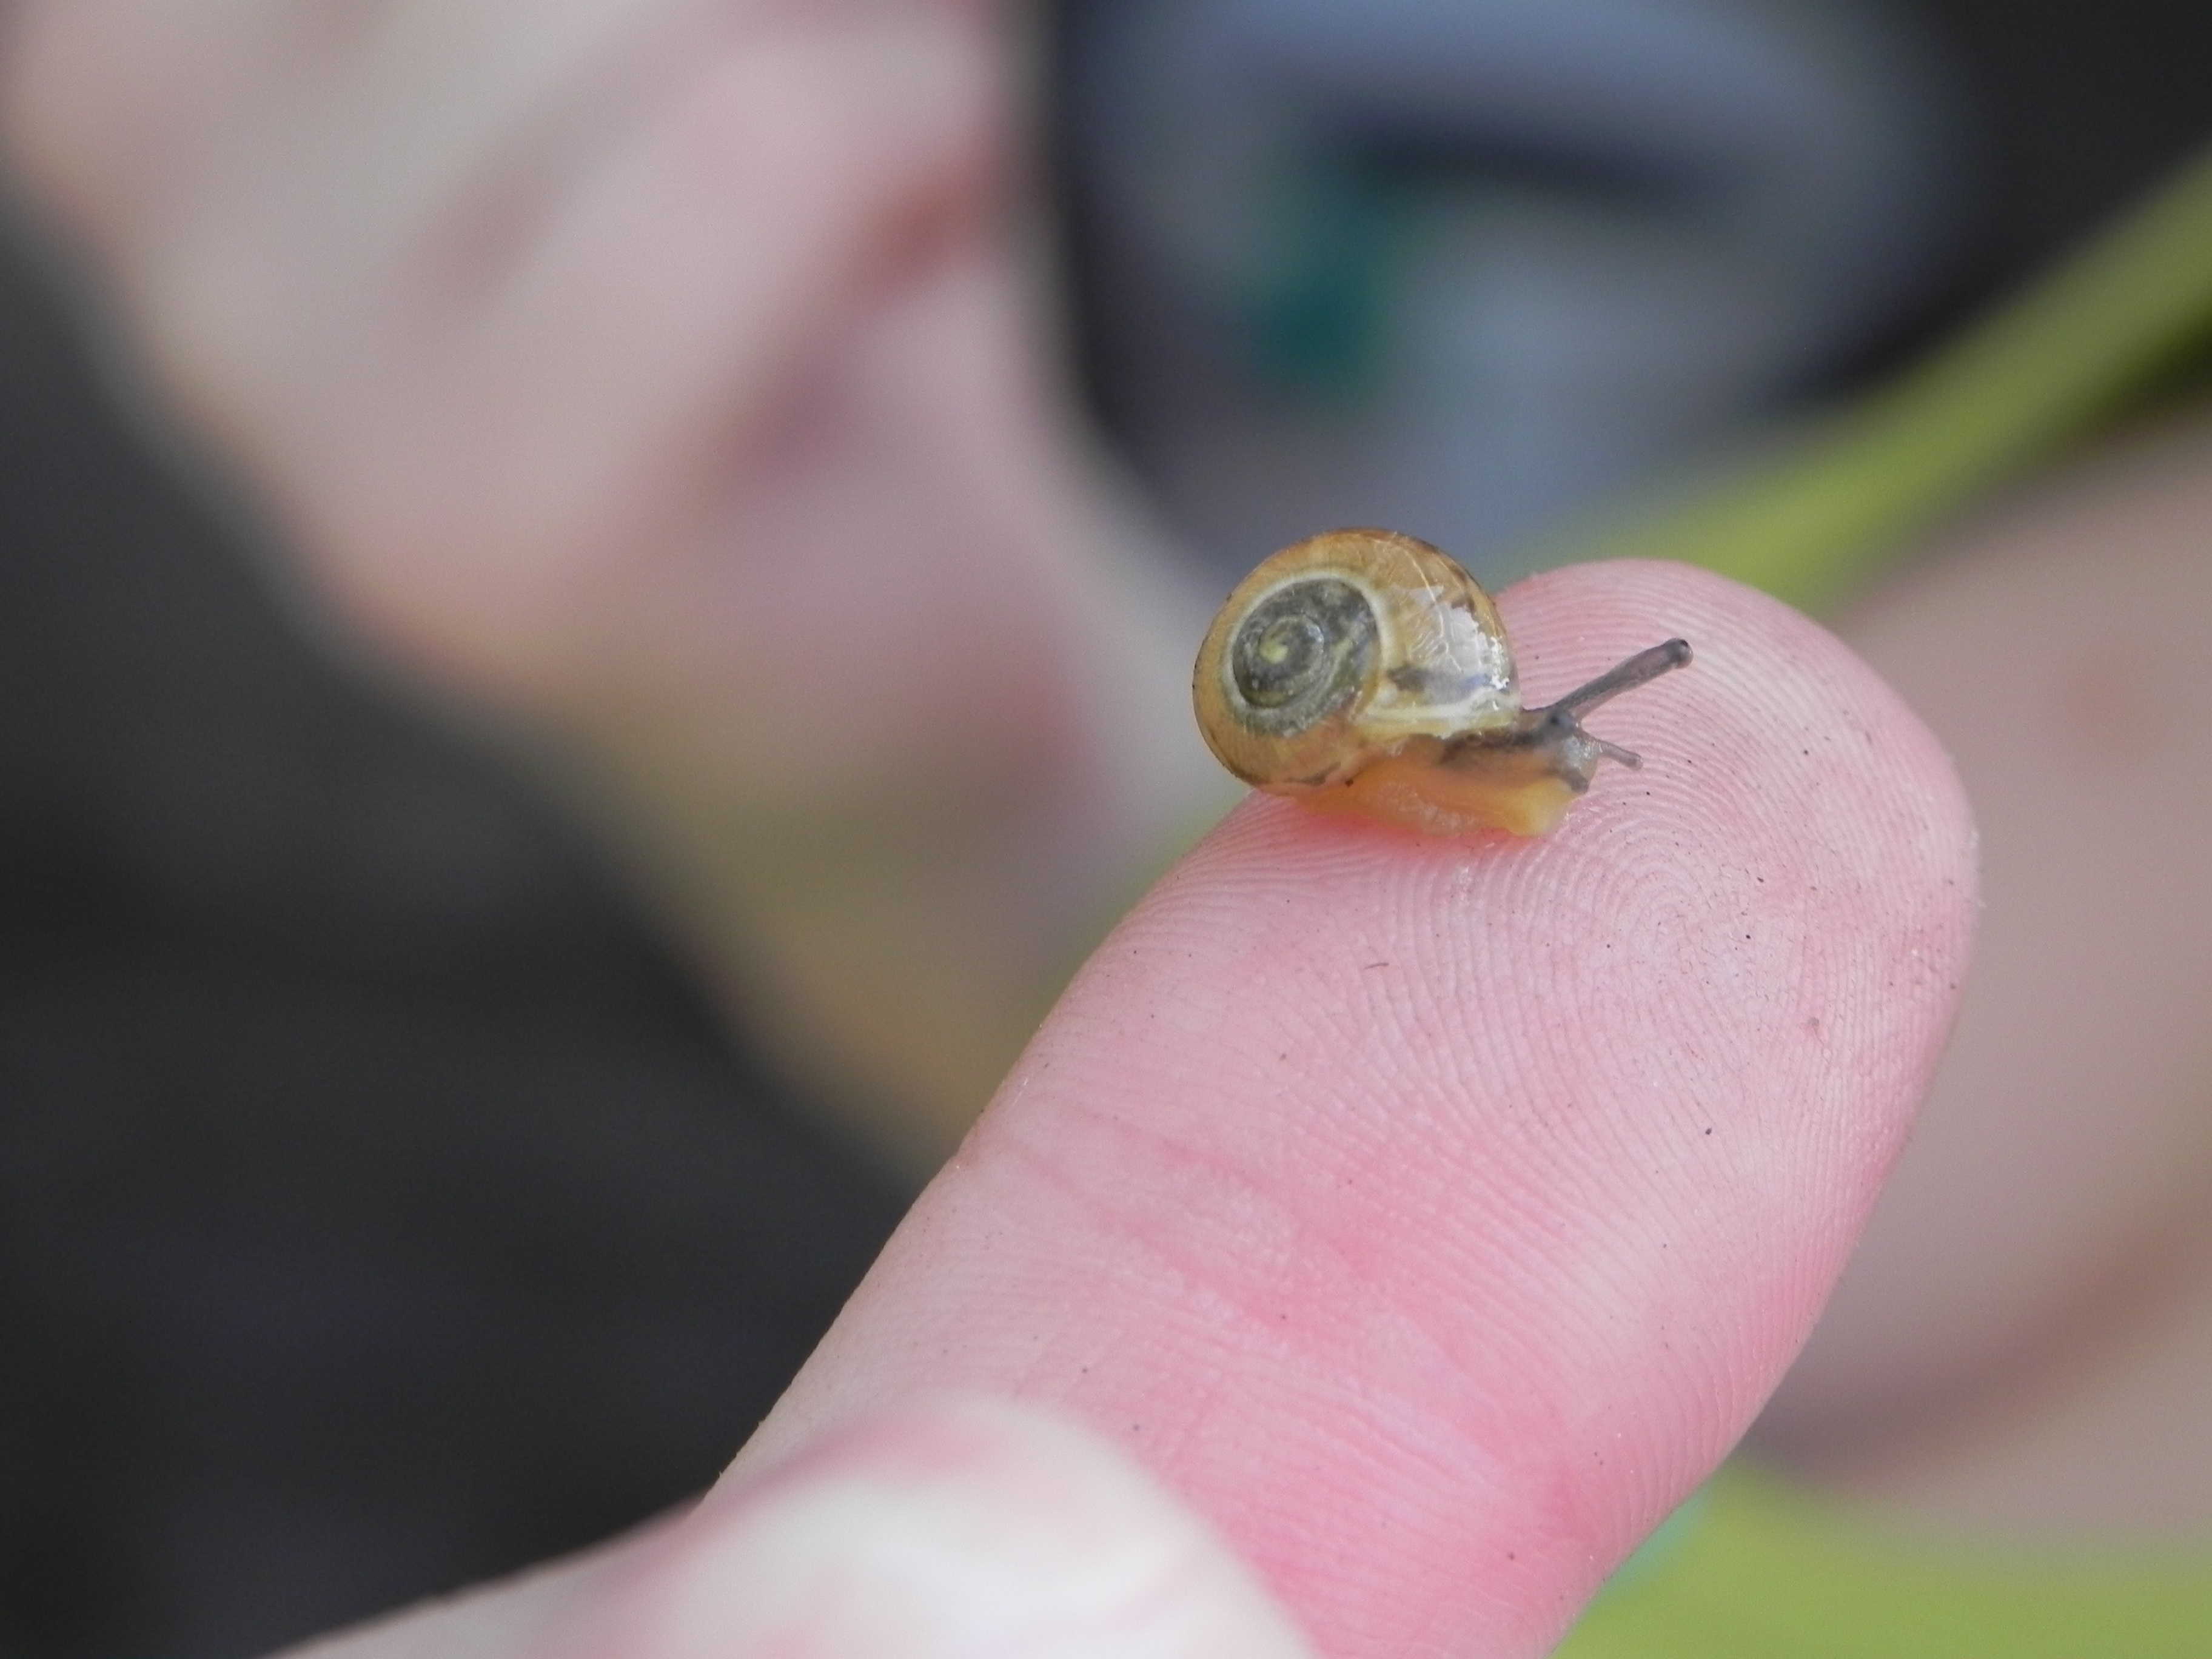
hand, nature, photography, rain, leaf, flower, animal, finger, green, insect, macro, closeup, fauna, shell, invertebrate, seashell, close up, crawl, snail, scallop, horns, macro photography, the creation of, winniczek